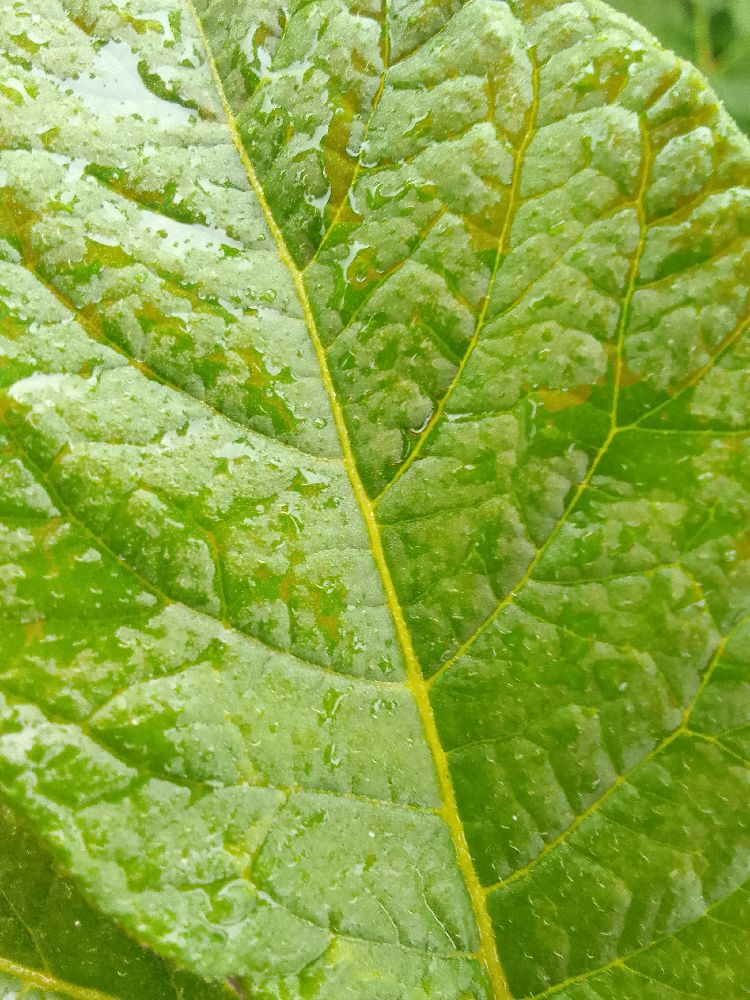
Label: Healthy